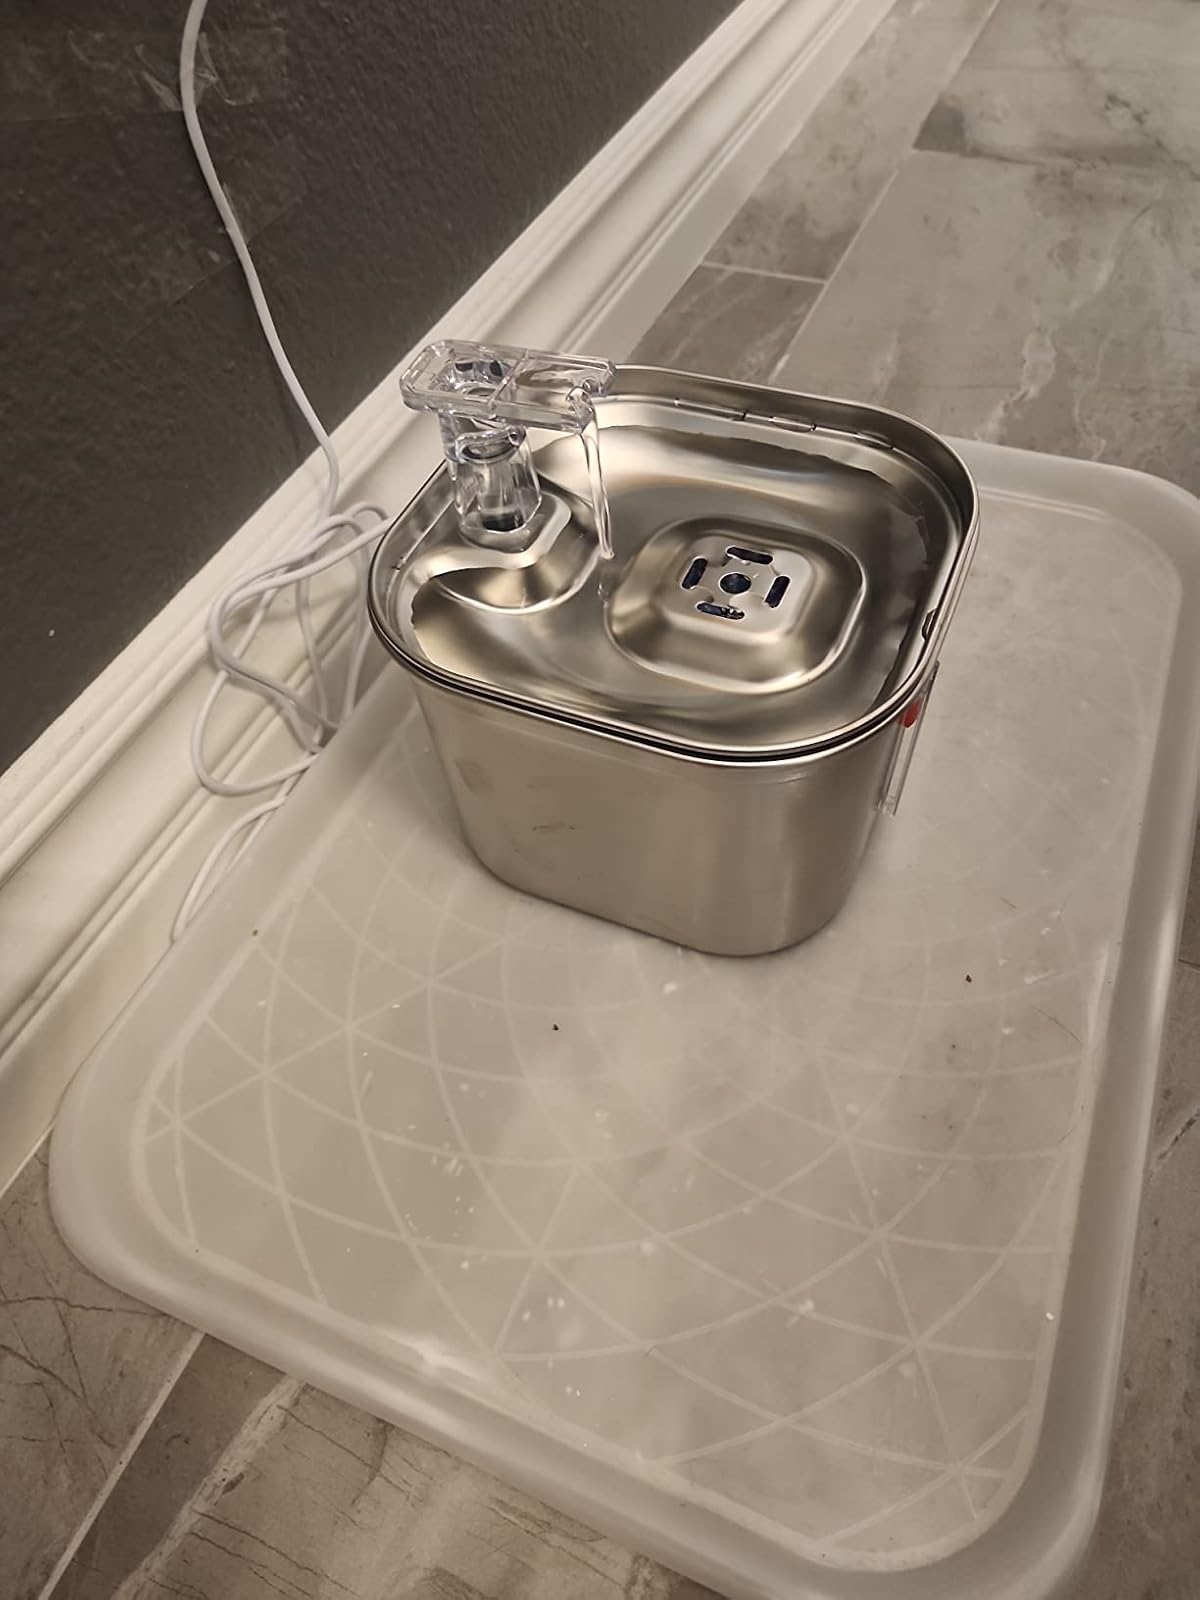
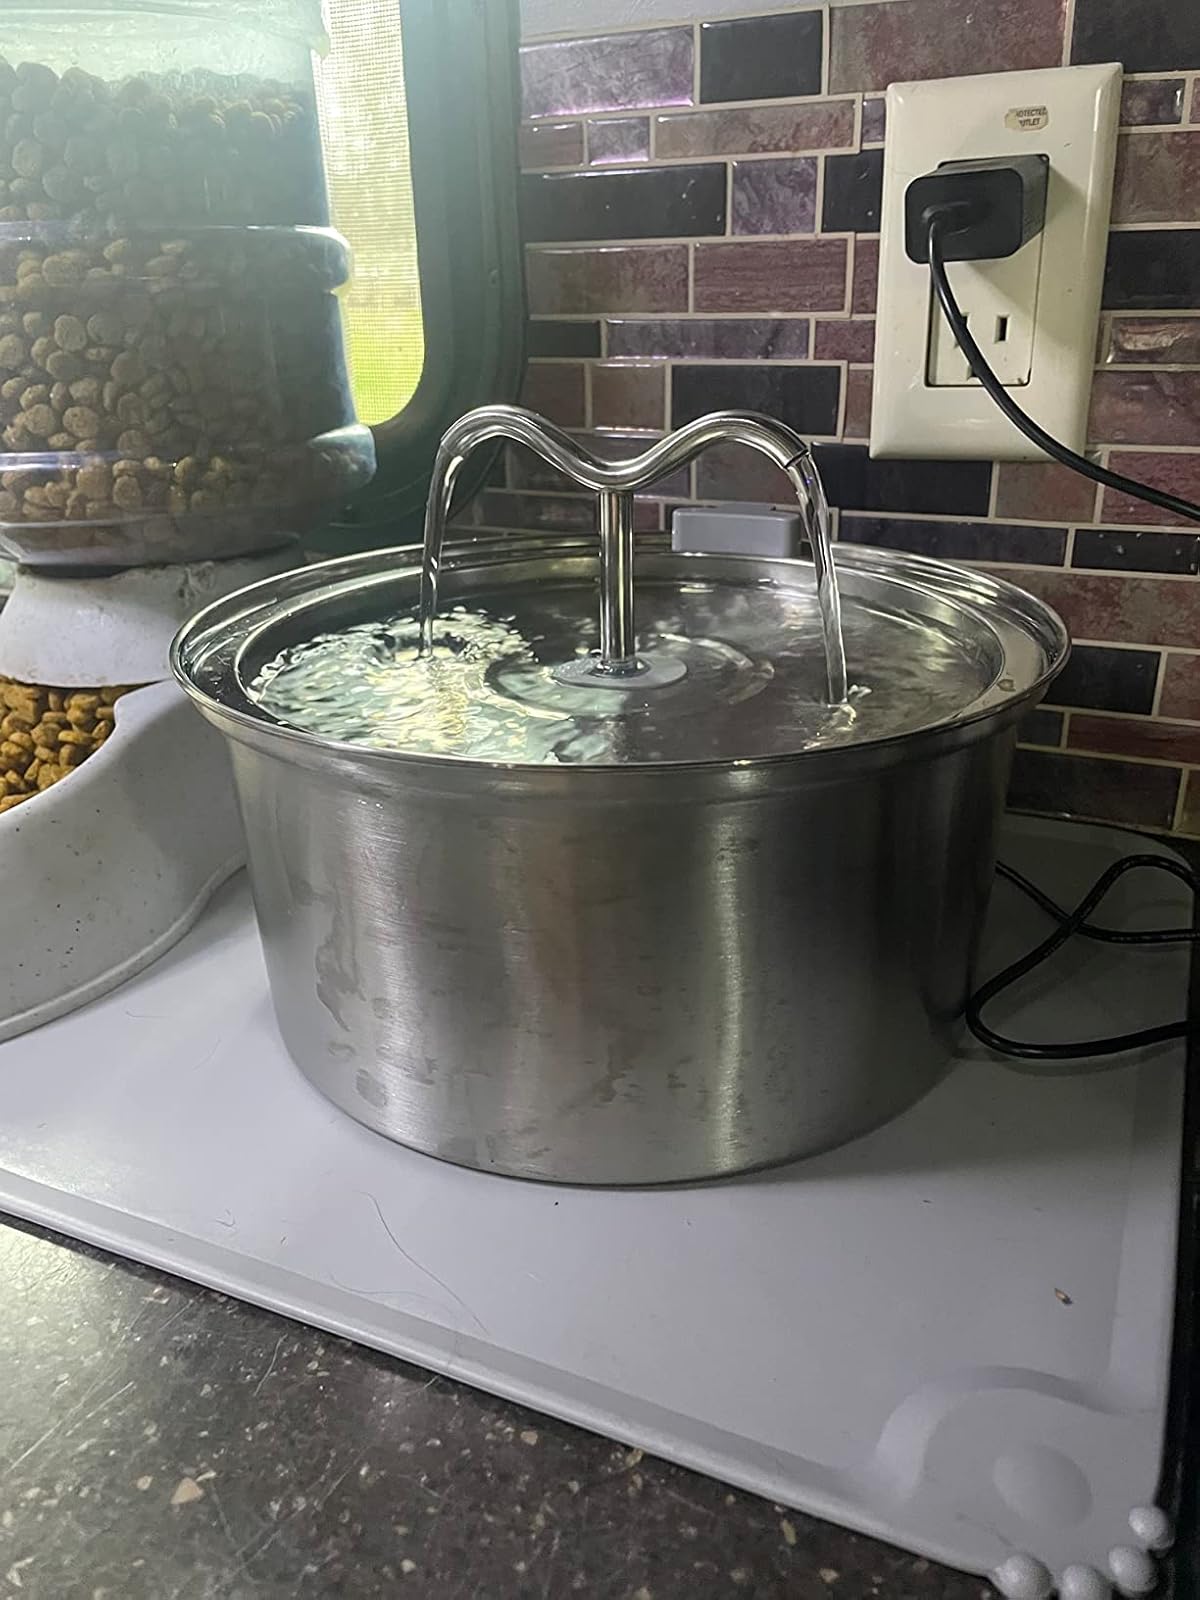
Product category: items_bowl
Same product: no